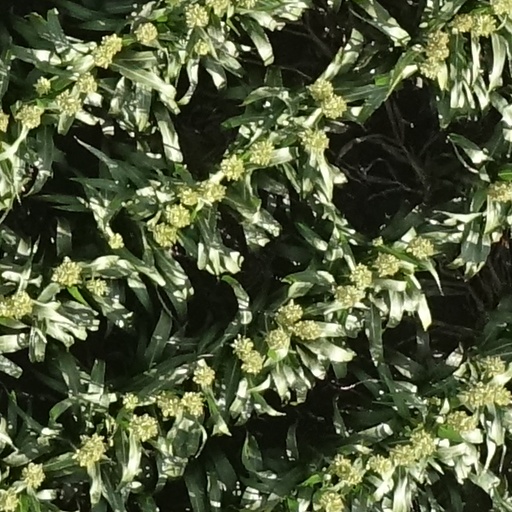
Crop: sorghum